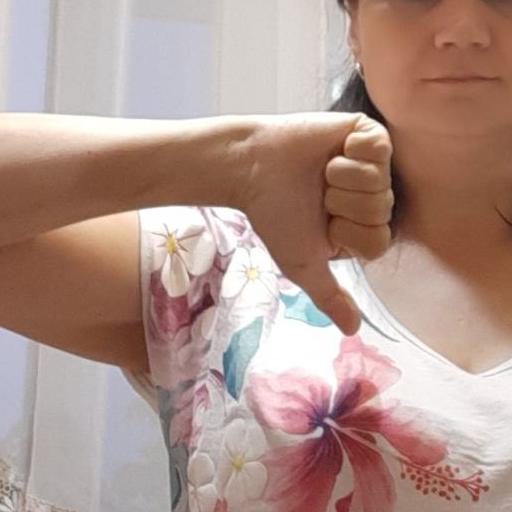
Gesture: dislike